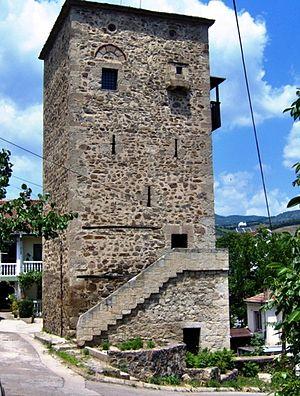
Kotchani ou Kočani, est une municipalité et une petite ville de l'est de la Macédoine du Nord, à 120 km de Skopje. La municipalité comptait 38 092 habitants en 2002. La ville en elle-même regroupait 28 330 habitants, le reste de la population étant réparti dans les villages alentour. Kotchani est surnommée la « ville du riz et de l'eau » à cause de sa tradition de riziculture et de station thermale. Elle a également la réputation d'être la ville la plus propre de Macédoine.